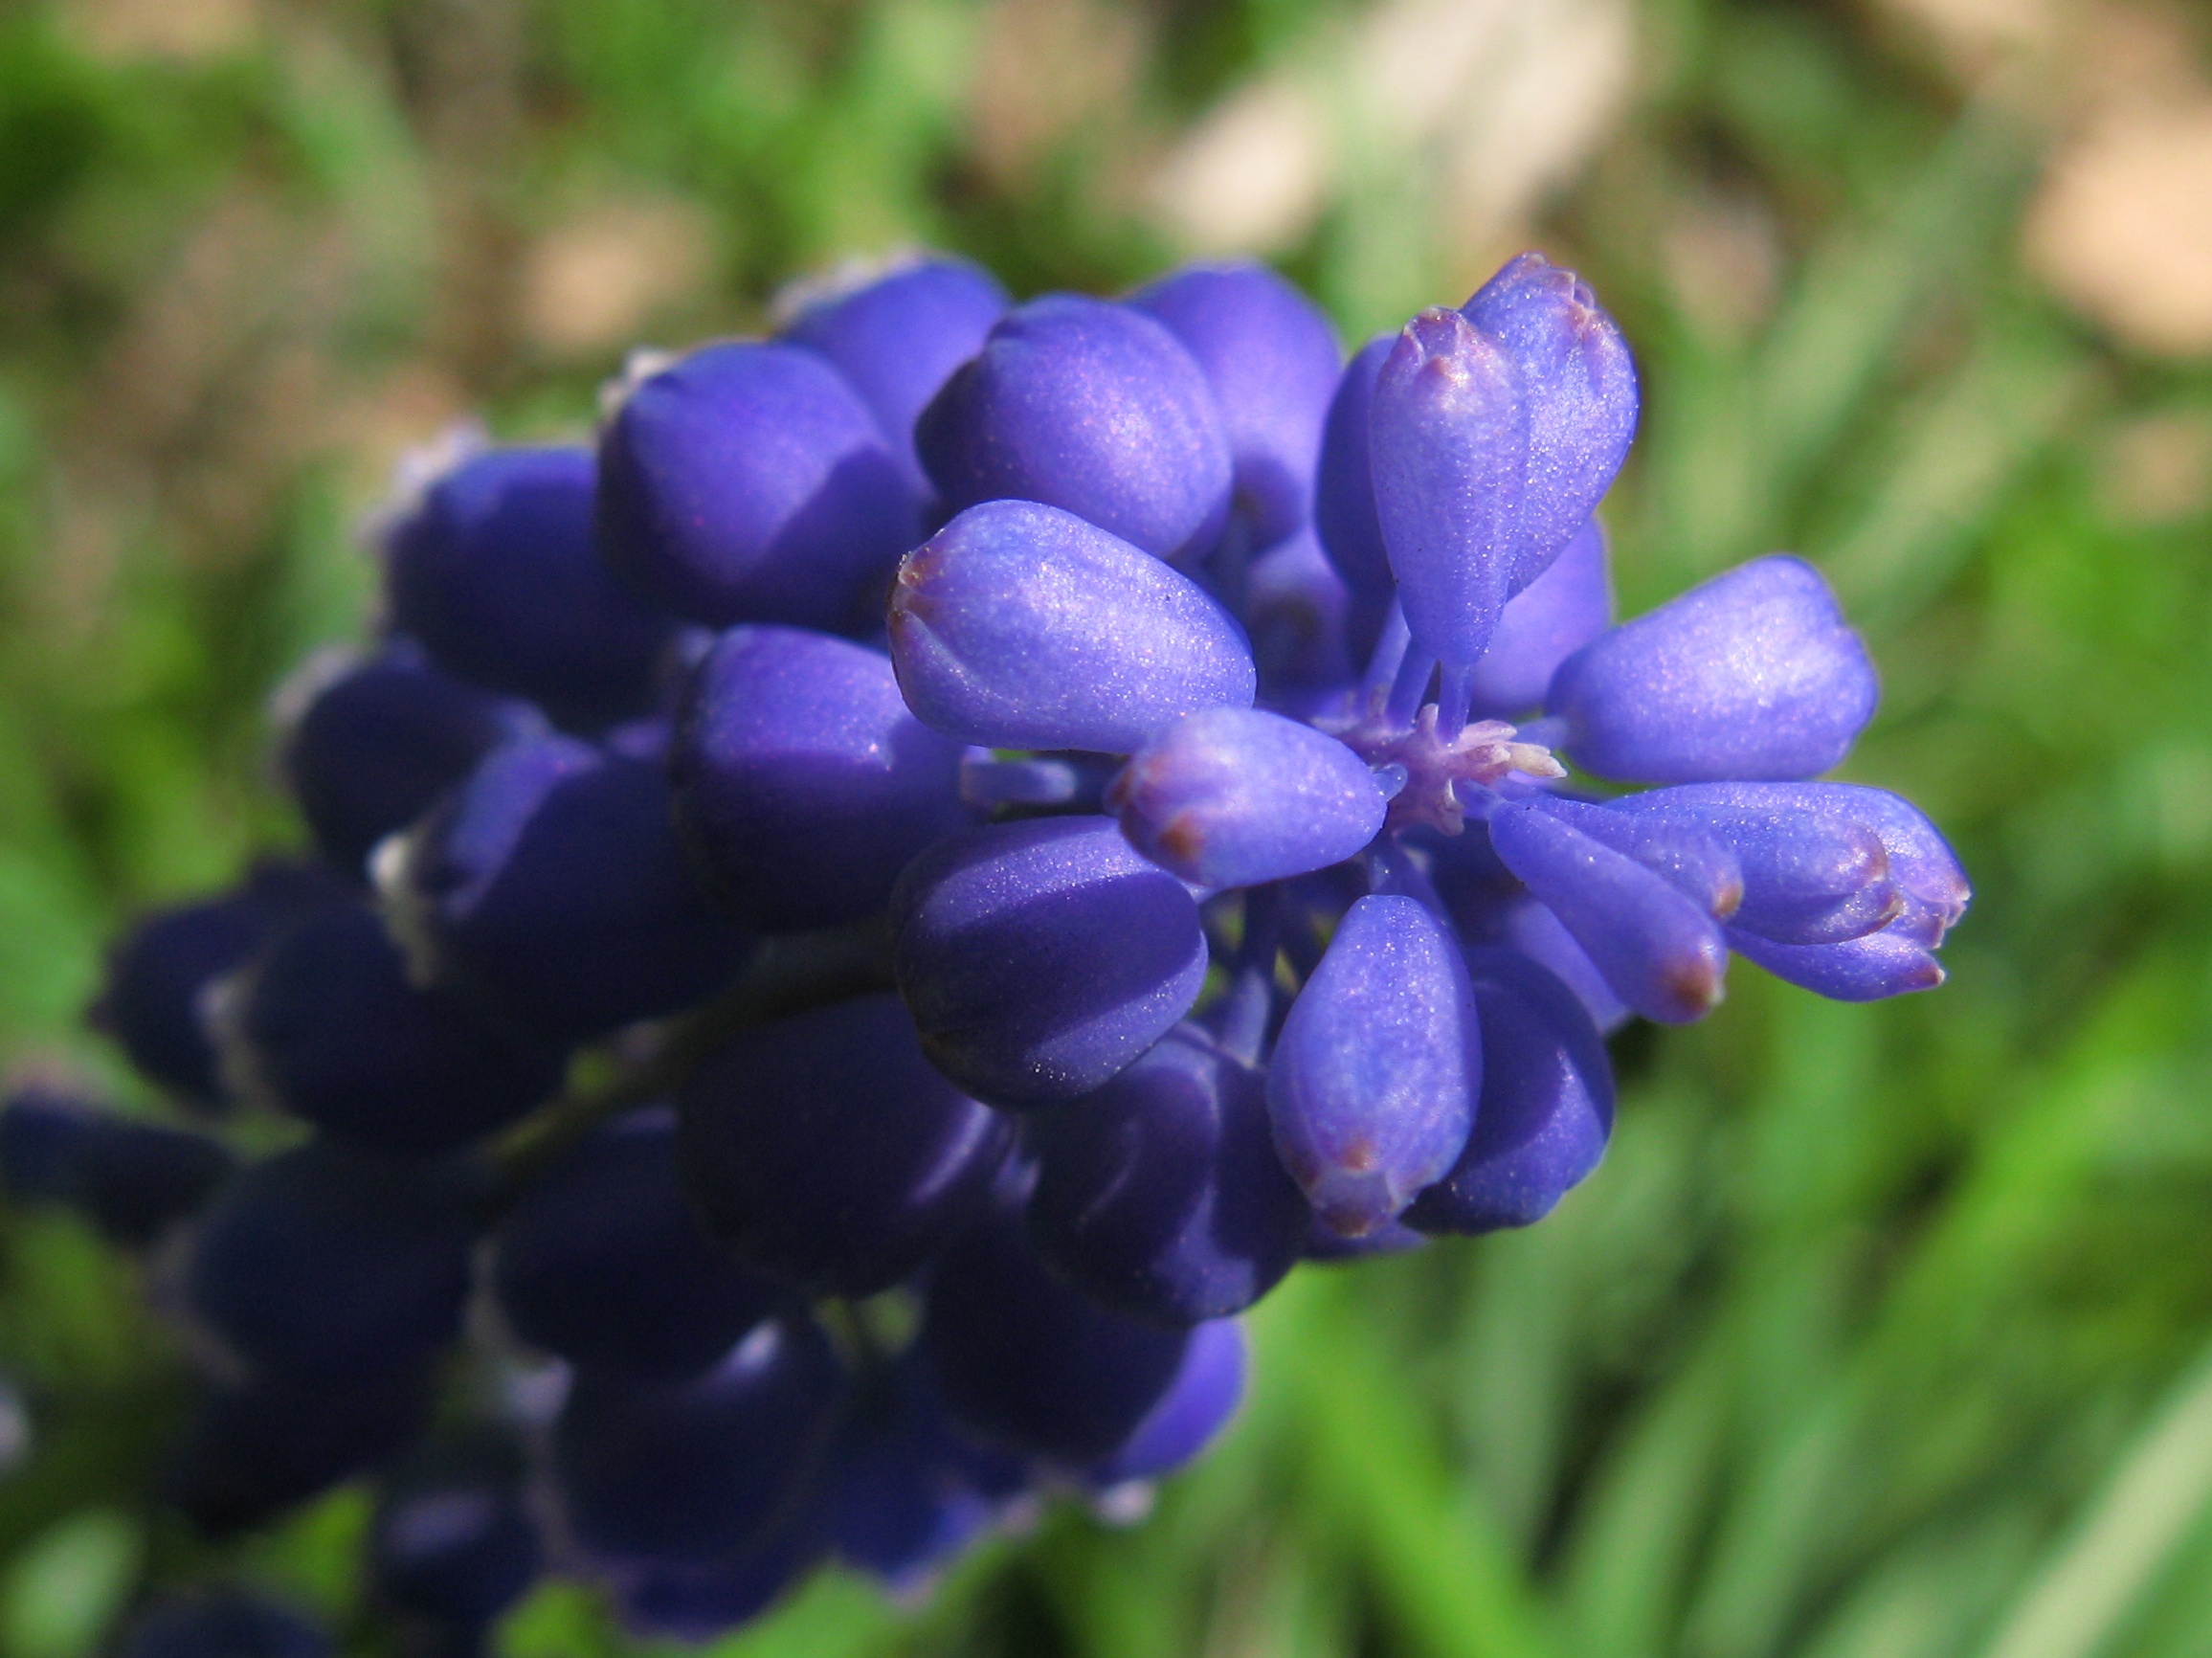
plant, grape, flower, purple, high, produce, botany, flora, lavender, wildflower, shrub, muscari, bluebonnet, hires, hyacinth, flowerpicturesnolimits, hi, res, armeniacum, powershotg7, canong7, lupin, macro photography, flowering plant, land plant, english lavender